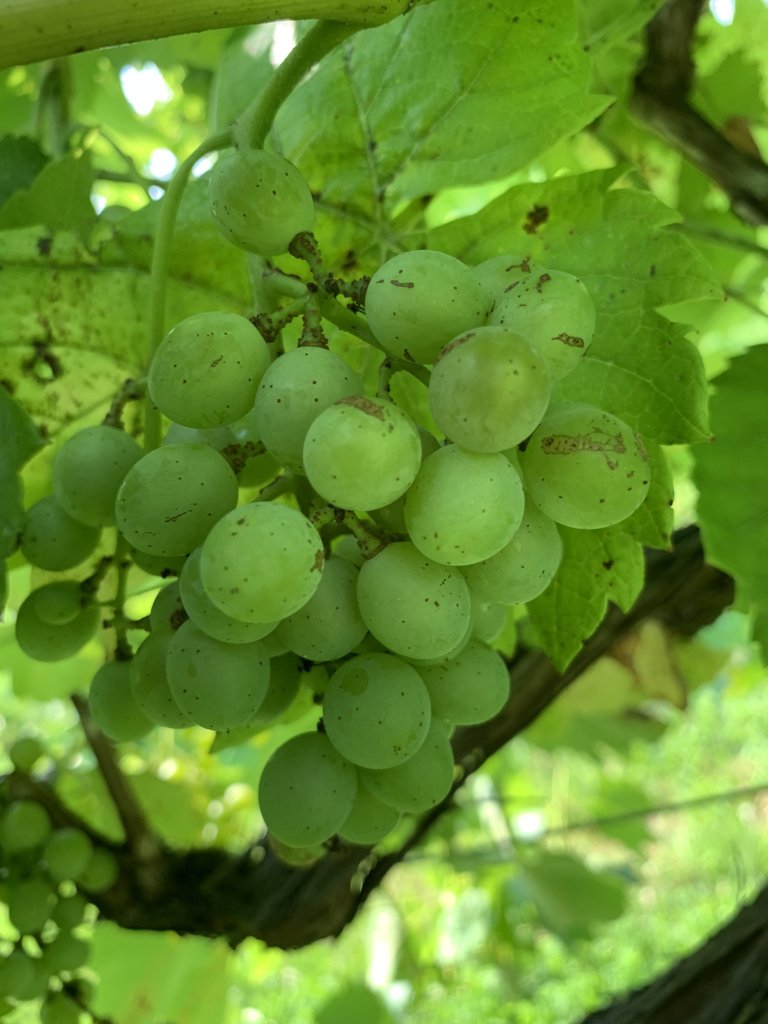
Berries visible: 44
Grape clusters: 2